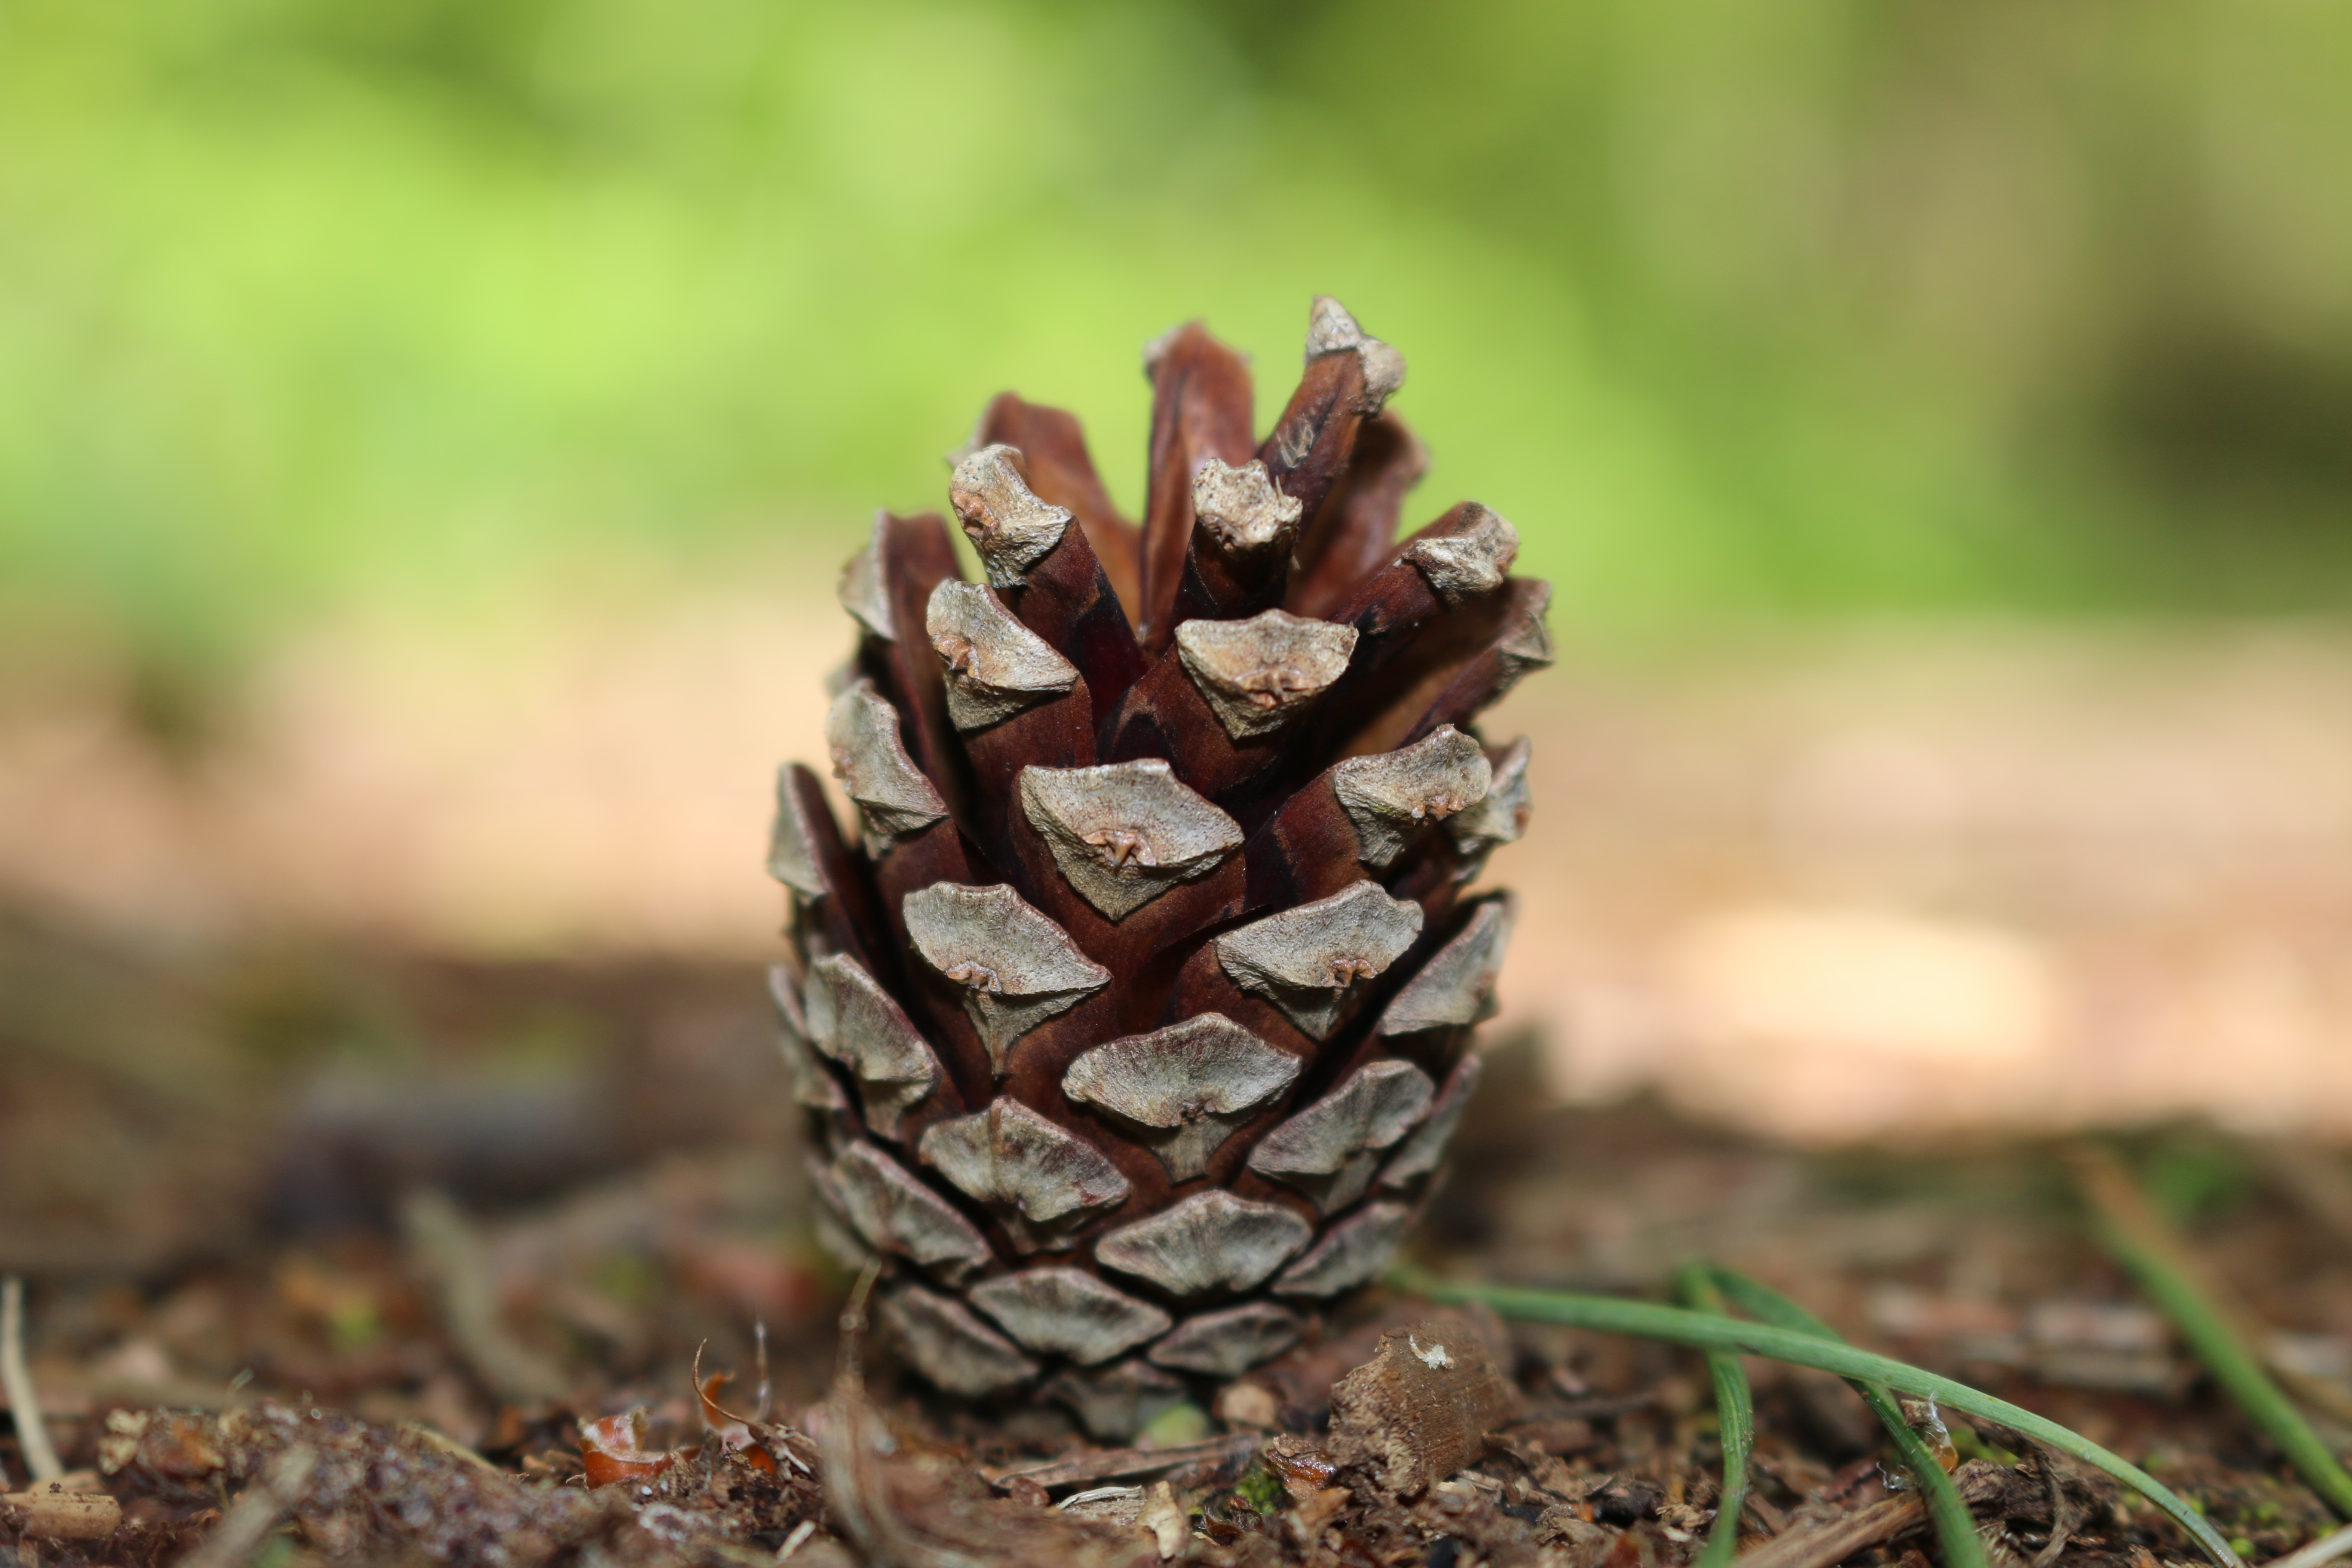
tree, nature, grass, branch, plant, wood, leaf, flower, pine, pinecone, soil, cone, botany, flora, conifer, close up, macro photography, flowering plant, grass family, plant stem, woody plant, land plant, conifer cone